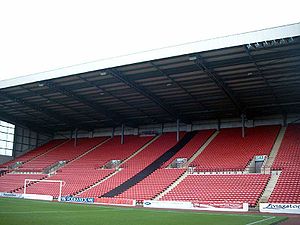
Oakwell
Oakwell
Oakwell er et stadion i Barnsley i England, der hovedsageligt bliver brugt til fodbold. Det er hjemmebane for Championship-klubben Barnsley F.C. Stadionet har plads til 23.009 tilskuere, og alle pladser er siddepladser. Det blev indviet i 1887